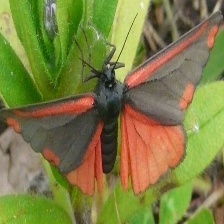
Species: CINNABAR MOTH